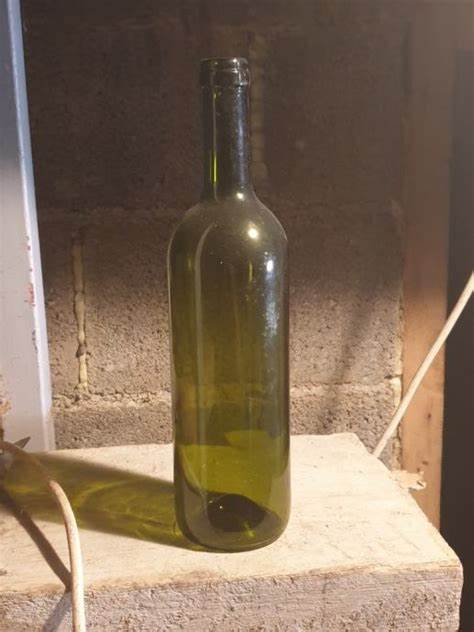
Waste category: glass